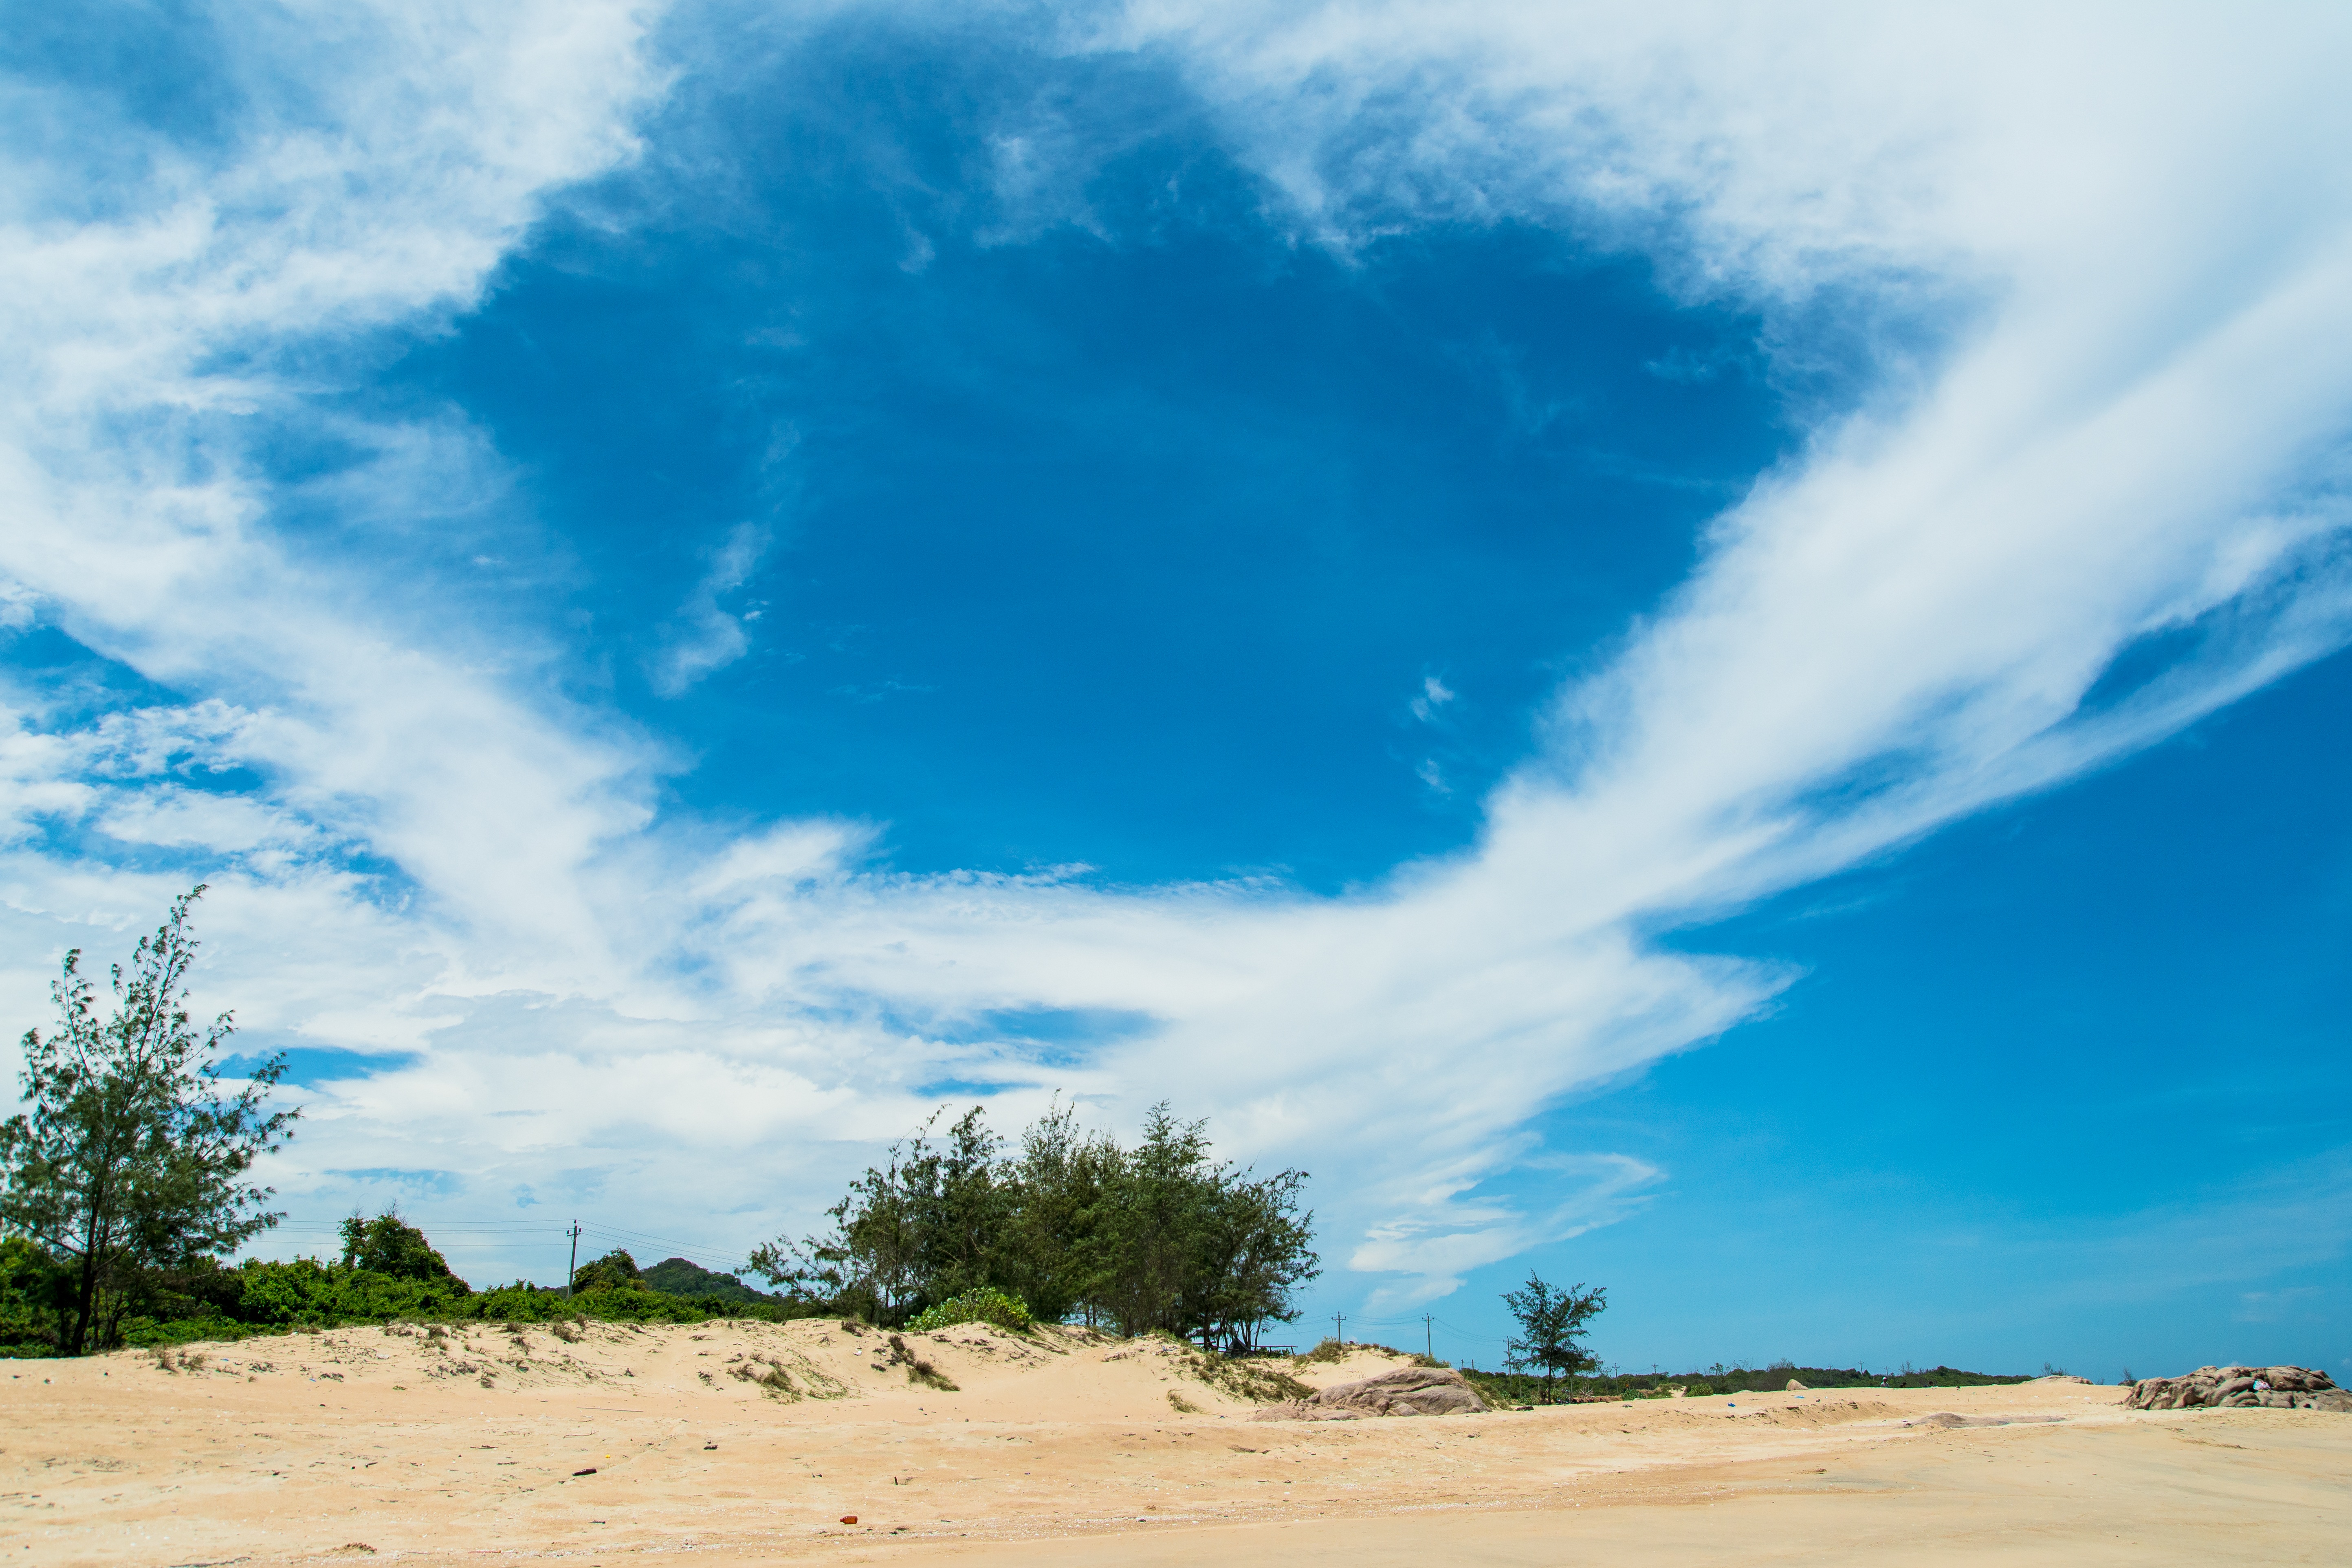
beach, landscape, sea, coast, sand, ocean, horizon, cloud, sky, field, sunlight, shore, habitat, blue skies, white cloud, landform, sand dunes, natural environment, geographical feature, aeolian landform, small shrubs